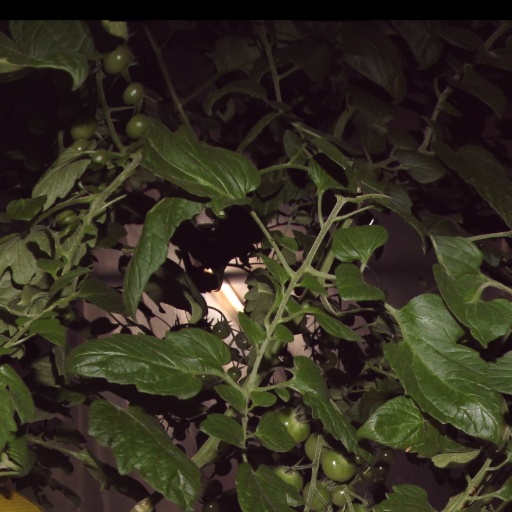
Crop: tomato